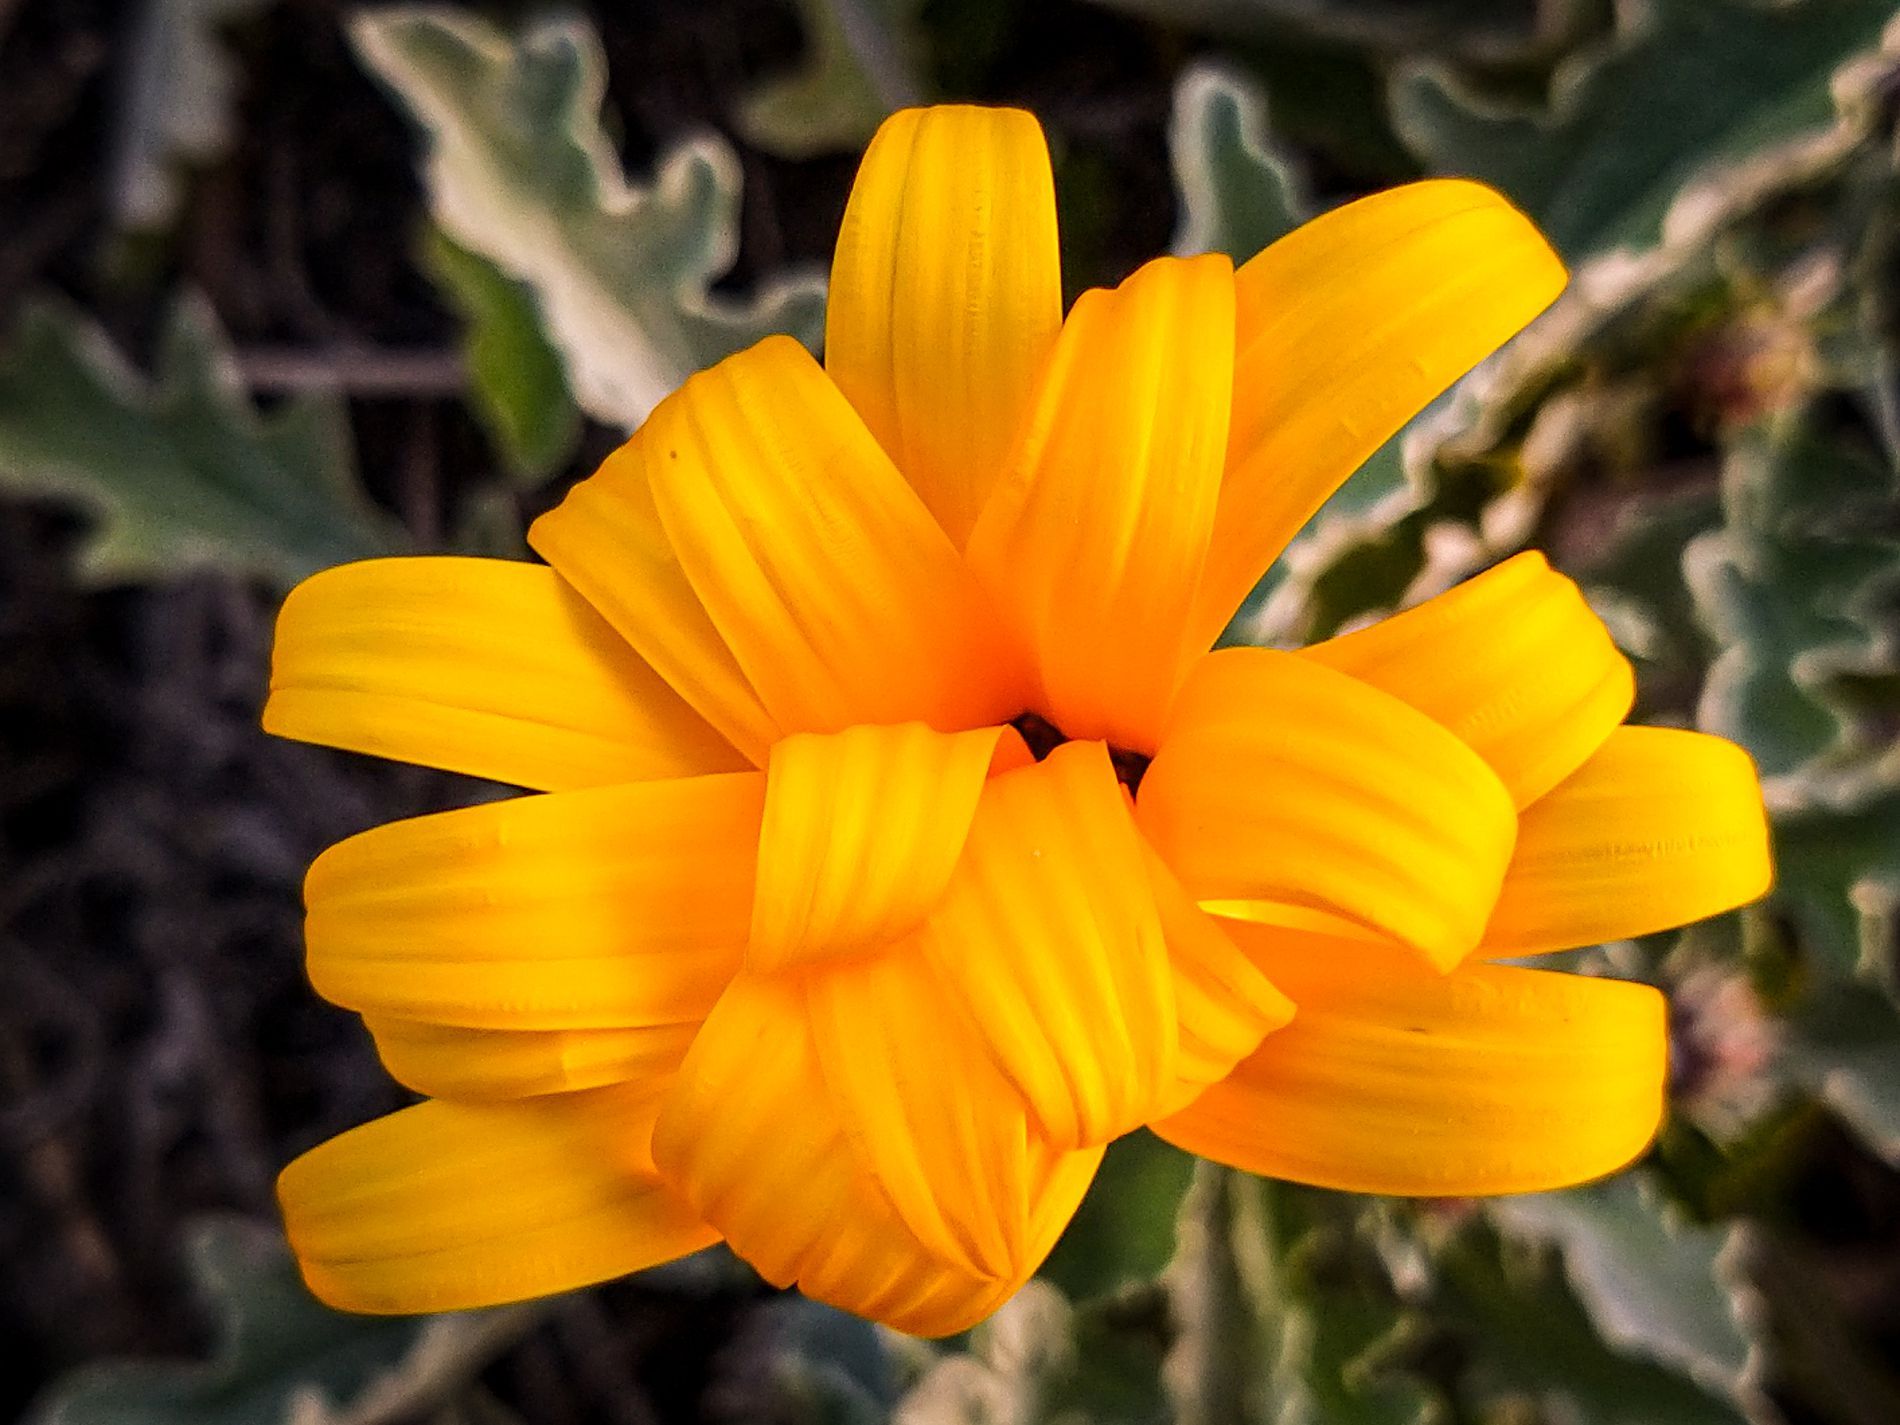
Twisted Beauty
A striking close-up of a yellow flower with unusual petal form. Instead of opening normally, the petals resemble twisted and intertwined petals, forming a fascinating design. The stunning yellow color of the flower provides a dramatic contrast to the soft, blurred out-of-focus leaves and green background
A top-down macro shot allows for a close examination of the intricate petal arrangement of the flower. The shallow depth of field isolates the subject, such that the details of the petals and their inward structure predominate over the blurred background.
Labels: Flower, Petal, Plant, Daisy, Dahlia, Treasure Flower, Pollen, Greenery
Camera: samsung SM-A920F
Aperture: F1.7
Exposure: 1/50 sec
ISO: 80
Focal length: 3.9 mm